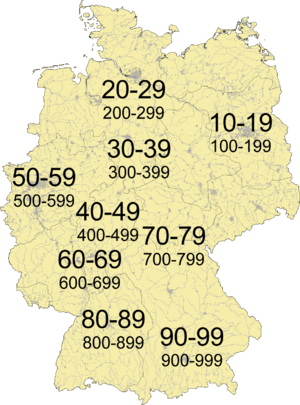
Ceci est la liste de toutes les autoroutes d'Allemagne. En allemand, les autoroutes sont appelées Bundesautobahn, terme qui signifie autoroute fédérale.